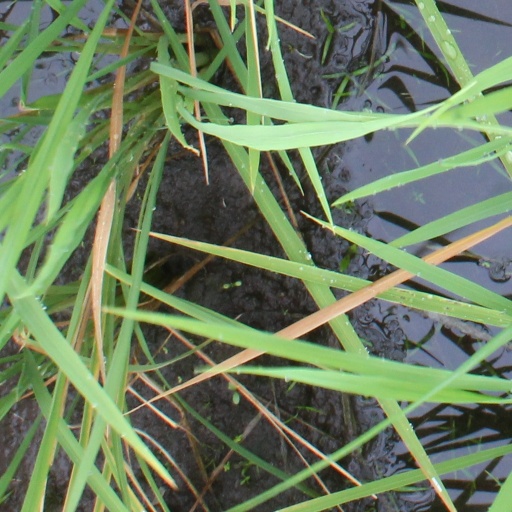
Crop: rice